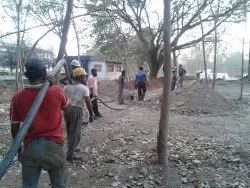
Label: Cable_Laying_Installation_Service